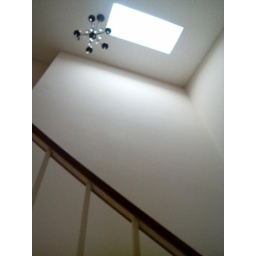
The window in the roof was wonderful but still it did not win the heart of the lady...